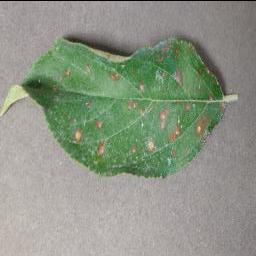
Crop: apple
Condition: cedar_rust